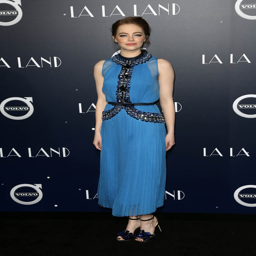
folk rock artist and actor at the premiere